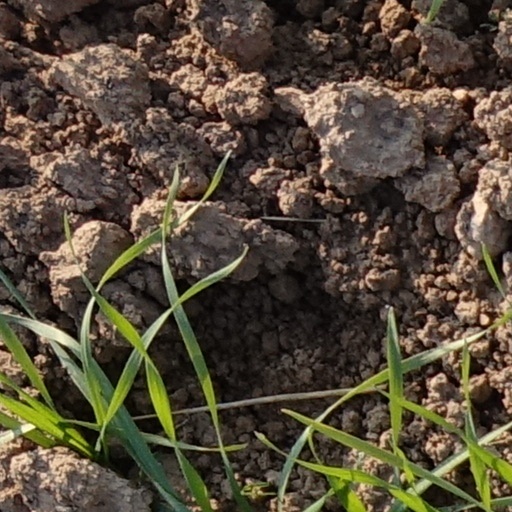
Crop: wheat